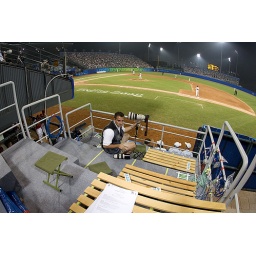
USA China, I'm the only photographer in the photo box on the first base side.  Strange....